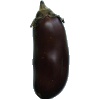
Label: Eggplant 1